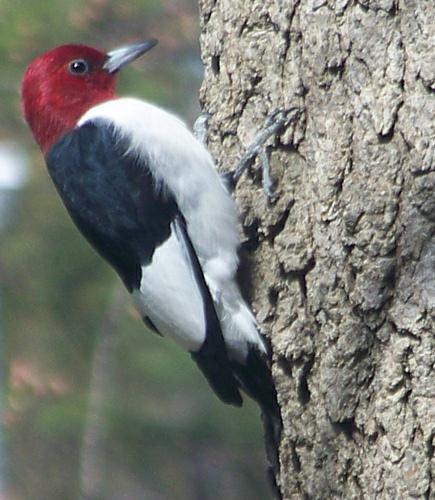
A photo of a red headed woodpecker